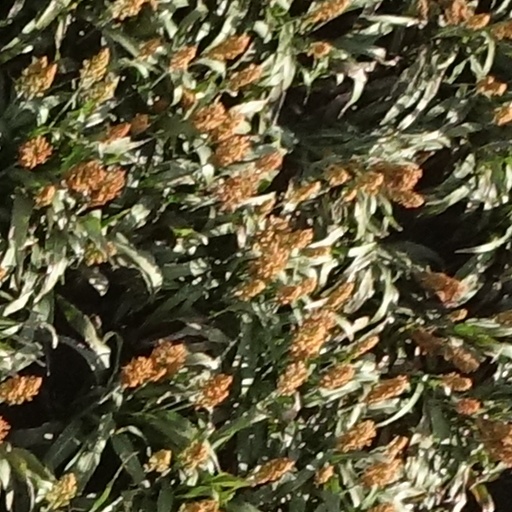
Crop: sorghum